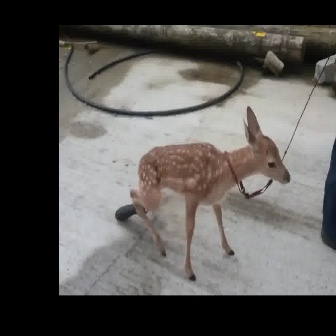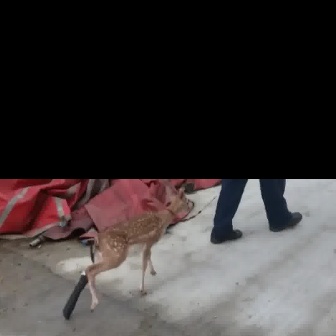
  Please identify the target specified by the bounding box [114,105,290,281] in the first image and locate it in the second image. Return the coordinates in [x_min,y_min,x_max,y_max] format.
Answer: [61,187,194,320]